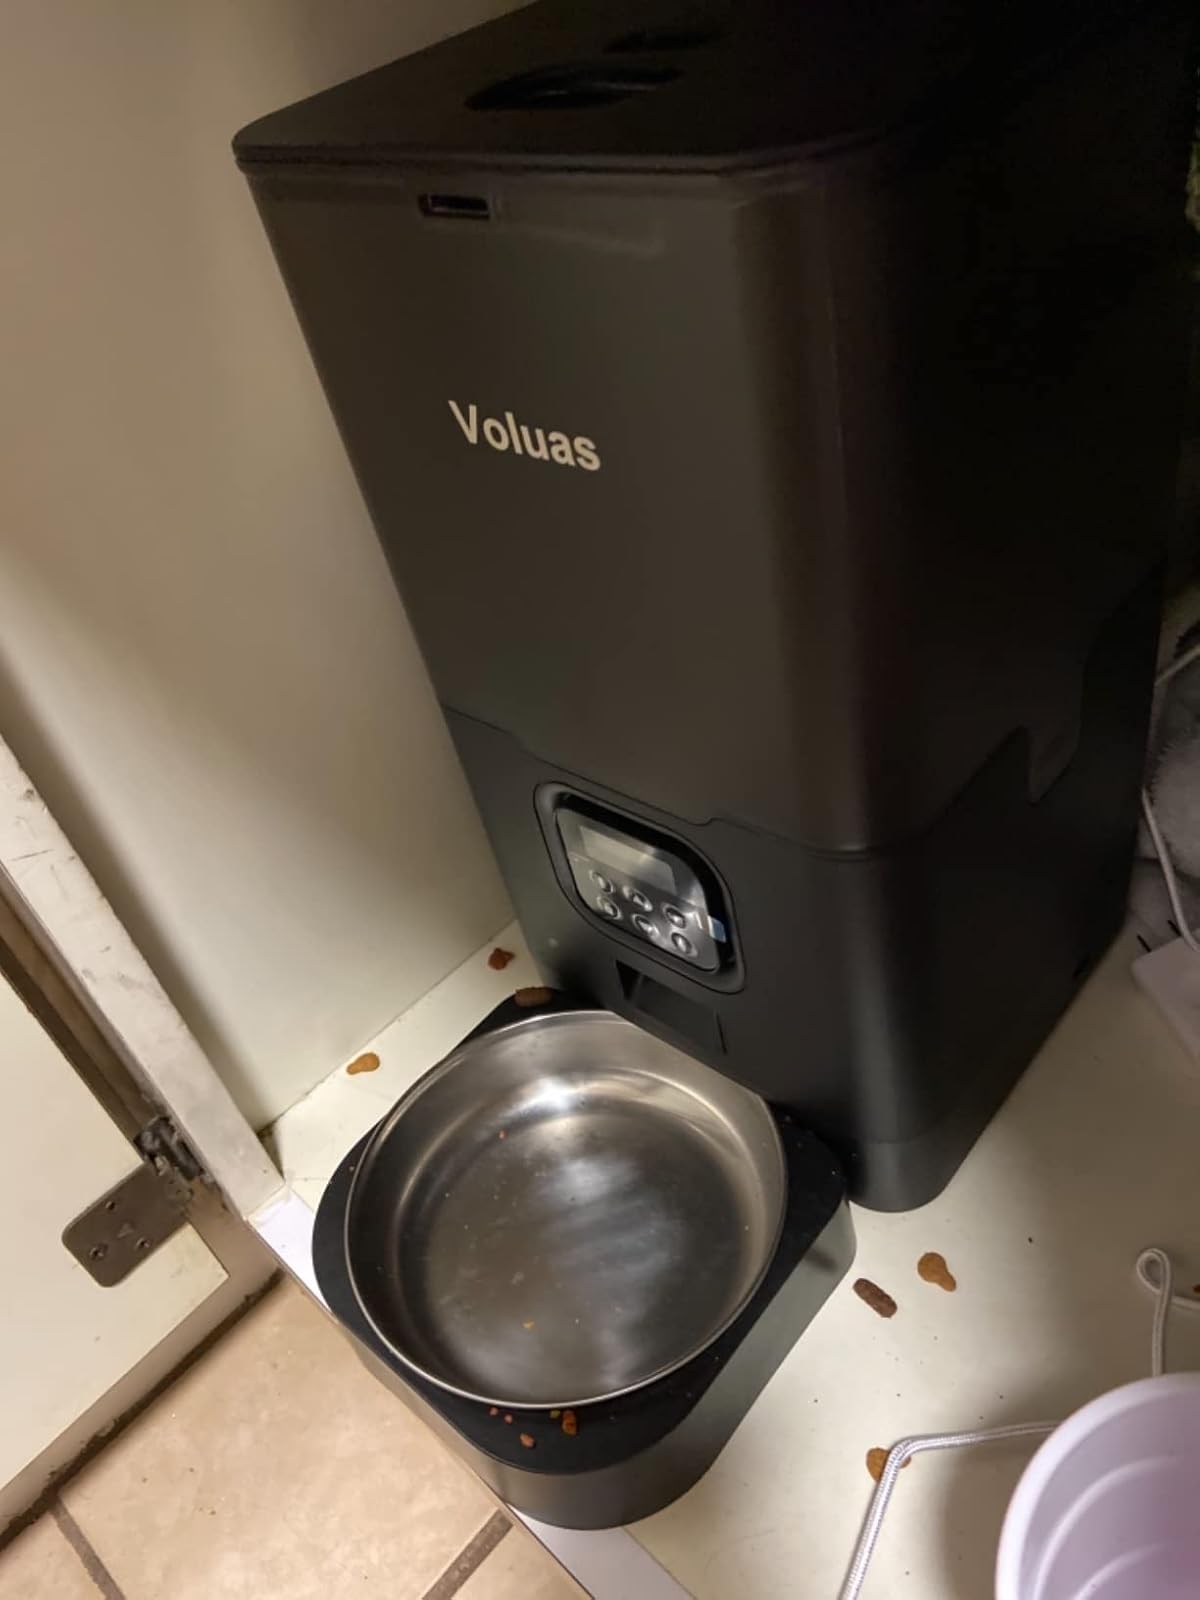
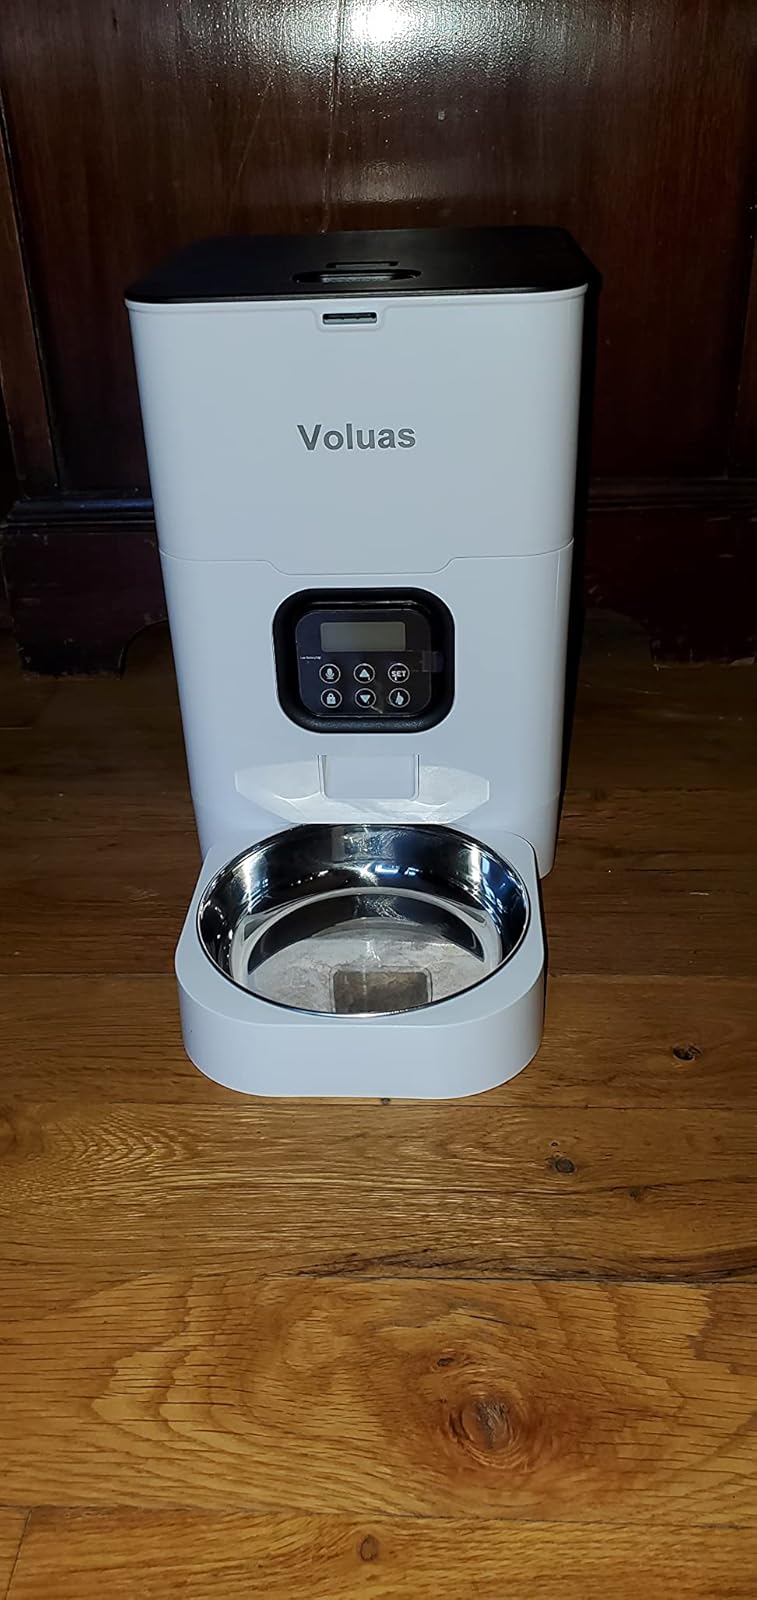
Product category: items_feeder
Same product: no